James Douglas (journalist)

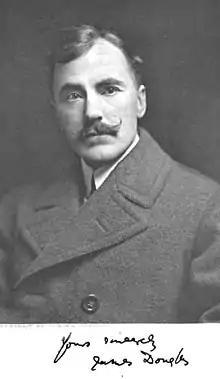
James Douglas ca. 1909

Douglas edited "The Star" from 1908 to 1920, then the "Sunday Express" until 1931. He was a supporter of censorship, and called for several books to be banned, most notably "The Well of Loneliness". He was mocked by P. R. Stephensen and Jack Lindsay in "The Sink of Solitude" (1928).